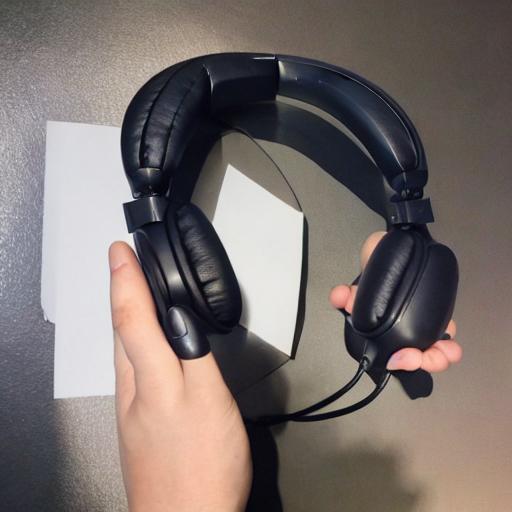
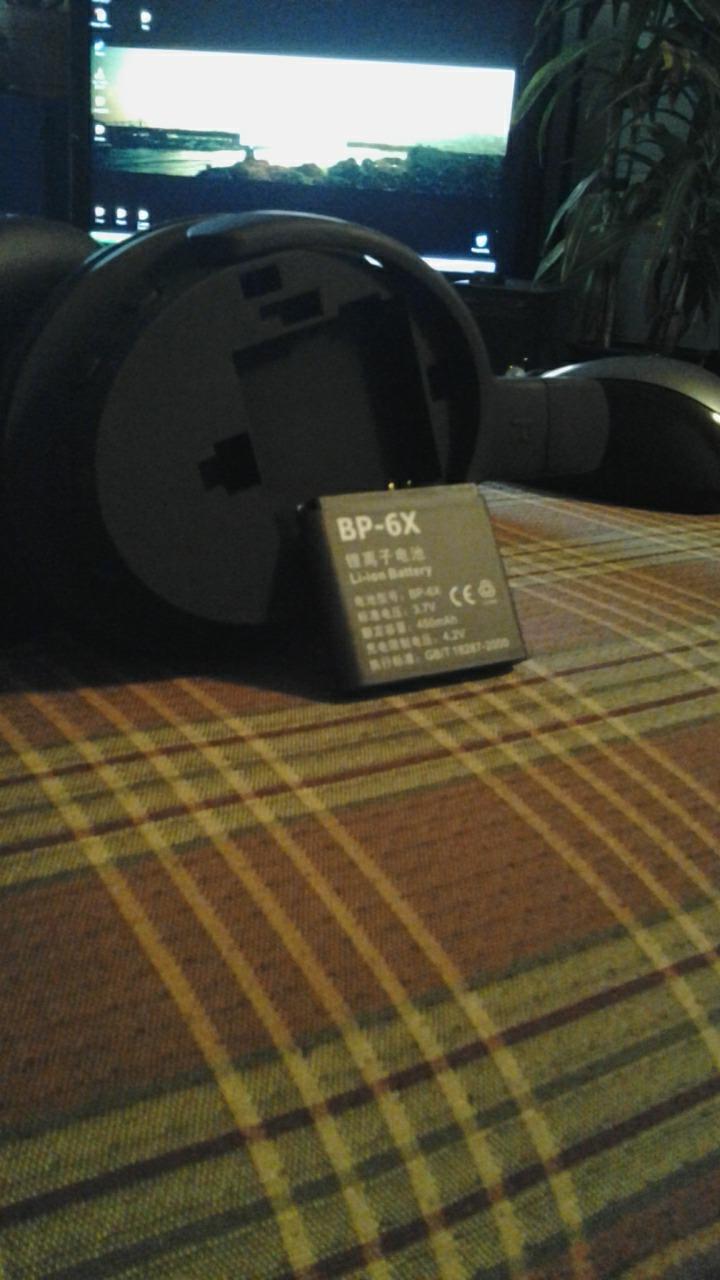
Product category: headphones
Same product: no